Álvaro Martín (race walker)

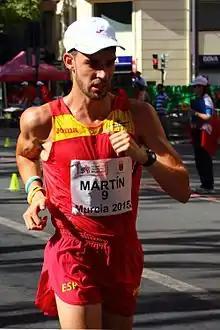
Martín at the 2015 European Cup Race Walking

Álvaro Rafael Martín Uriol (born 18 June 1994 in Llerena) is a Spanish racewalker.